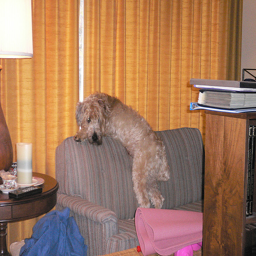
dog climbing on the back of the couch looking back
A cute dog is standing up on the sofa in the messy room.
A dog standing on top of a couch with his head facing the other direction .
A light brown dog is on a living room couch.
A small dog by itself on top of the couch in a living room.